Mouron

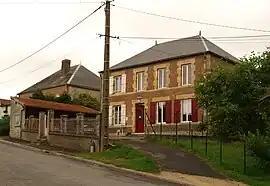
The town hall in Mouron

Mouron is a commune in the Ardennes department in northern France.